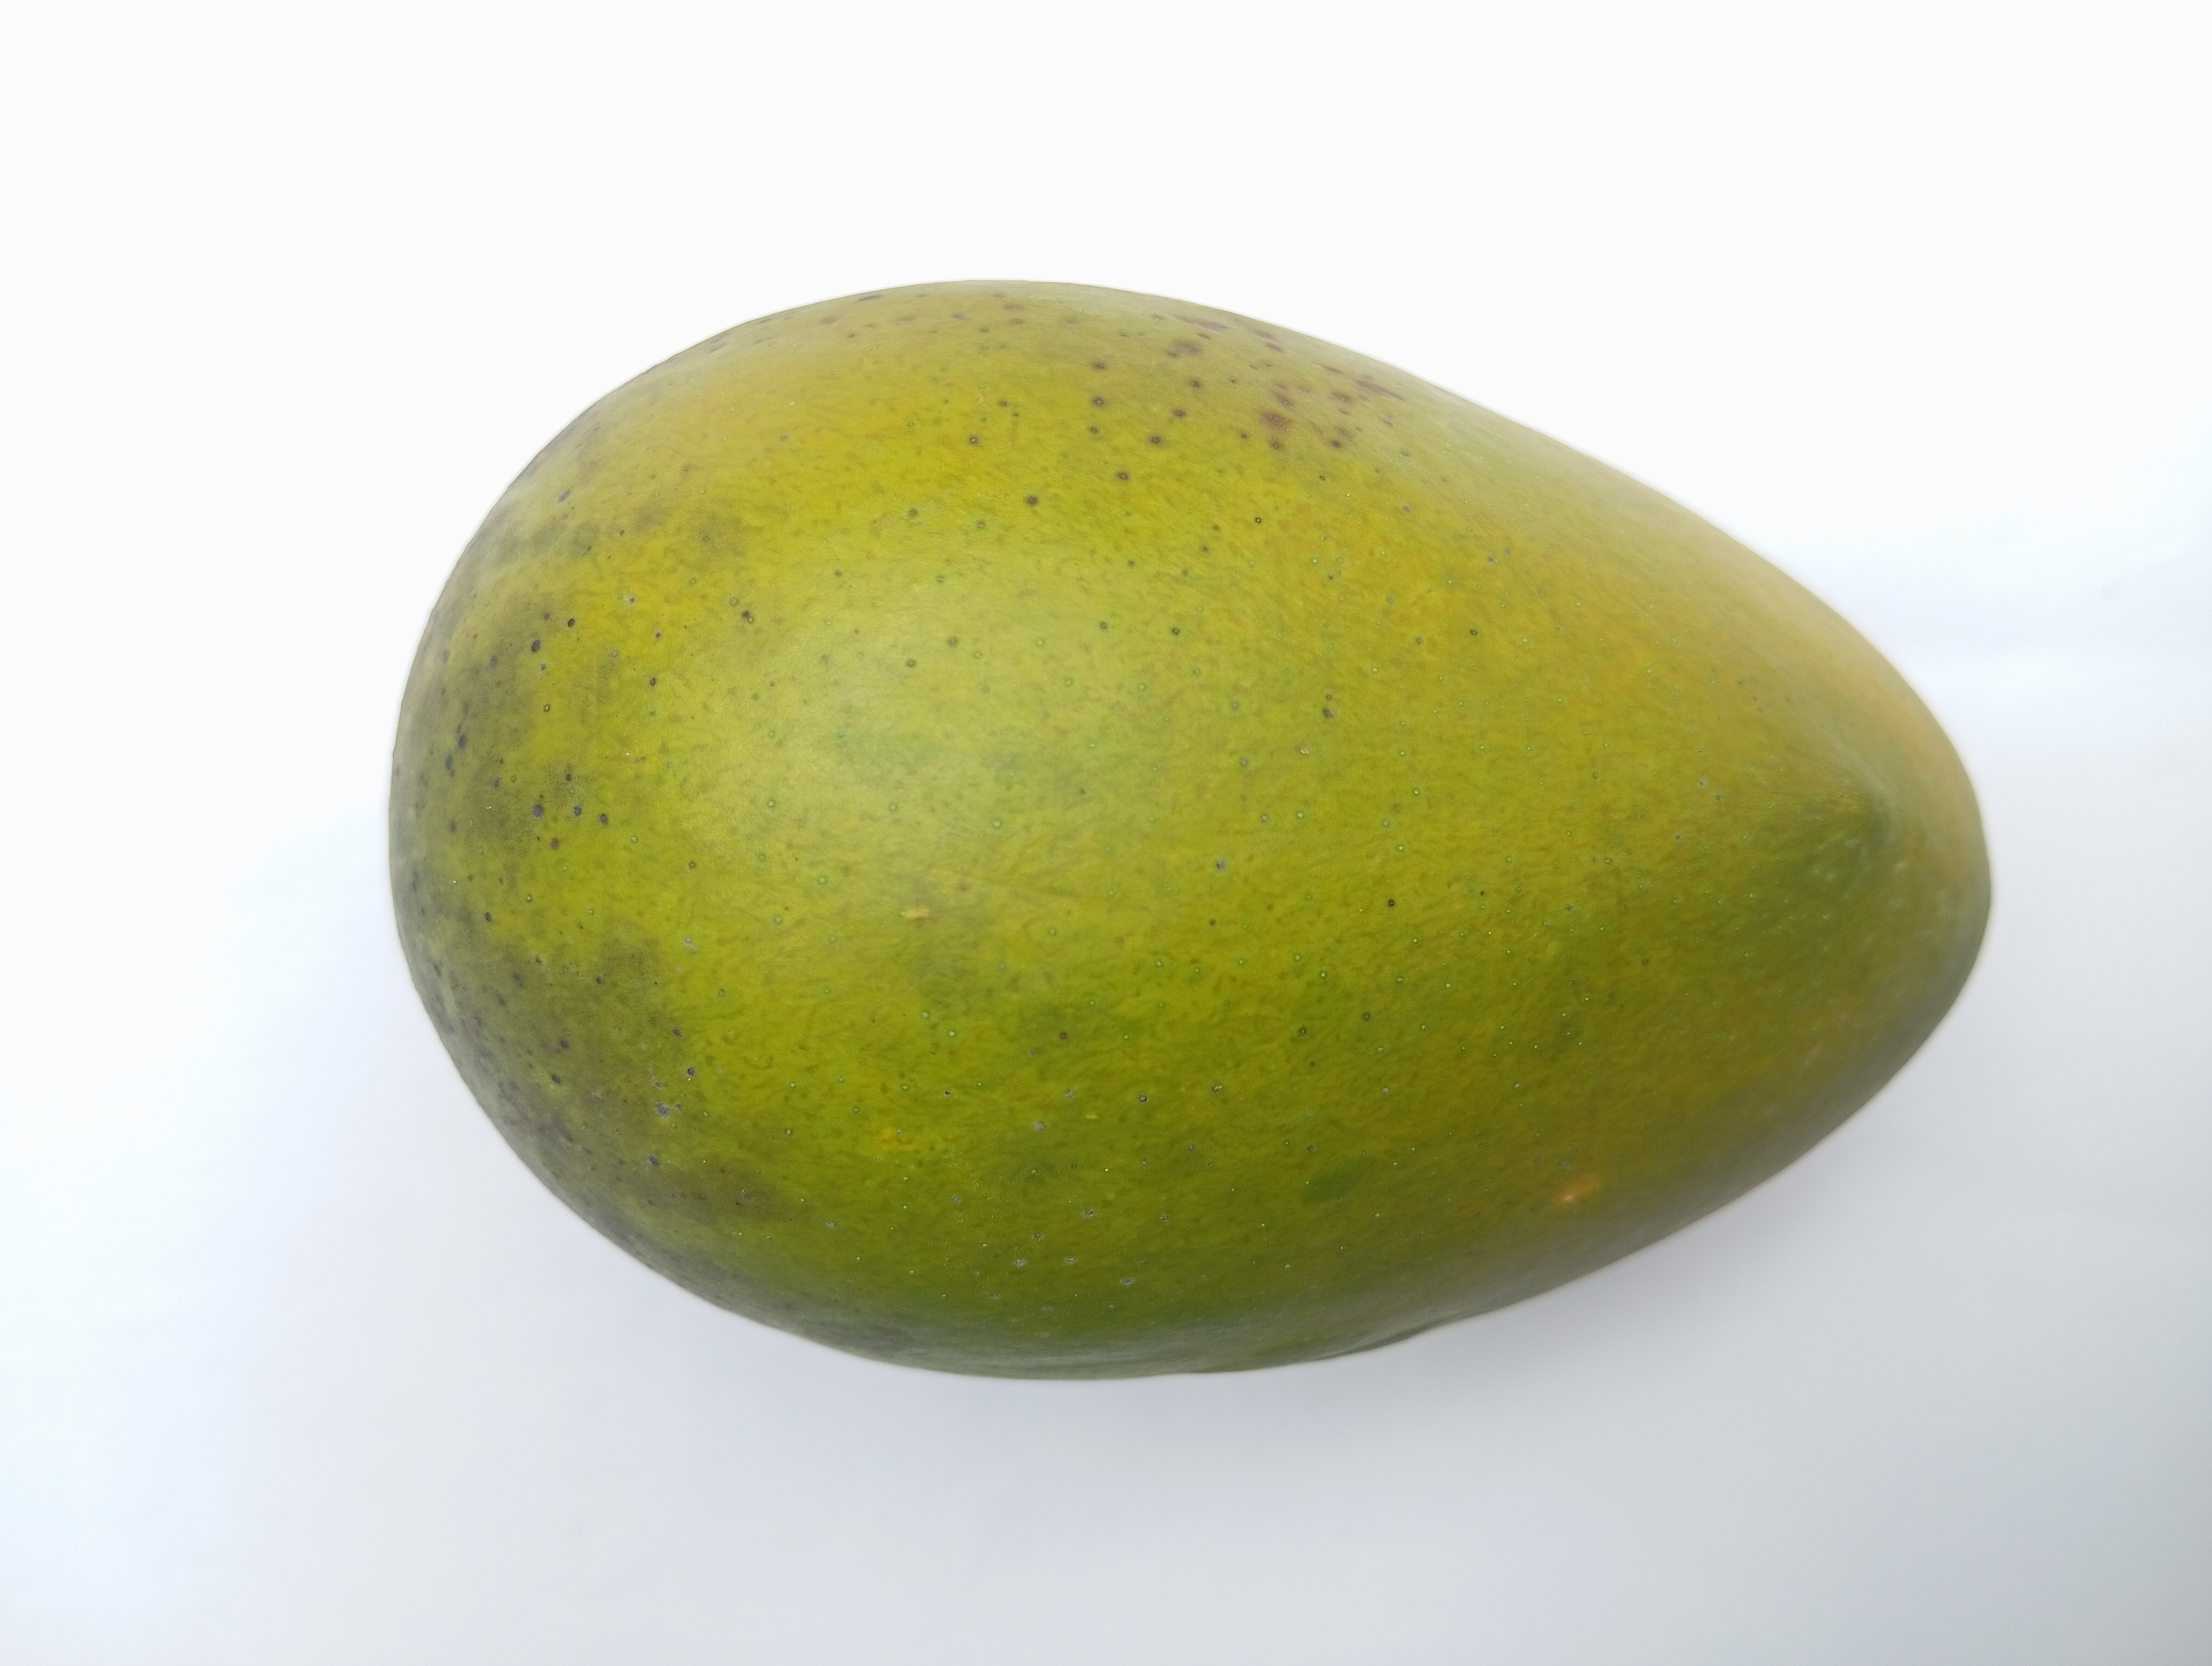
Mango variety: Harivanga